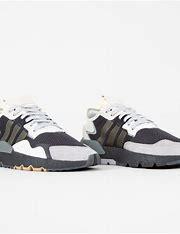
Brand: adidas
Model: originals Adidas Originals Nite Jogger